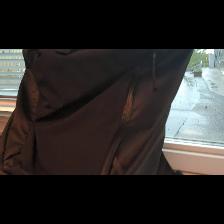
Label: NonHuman